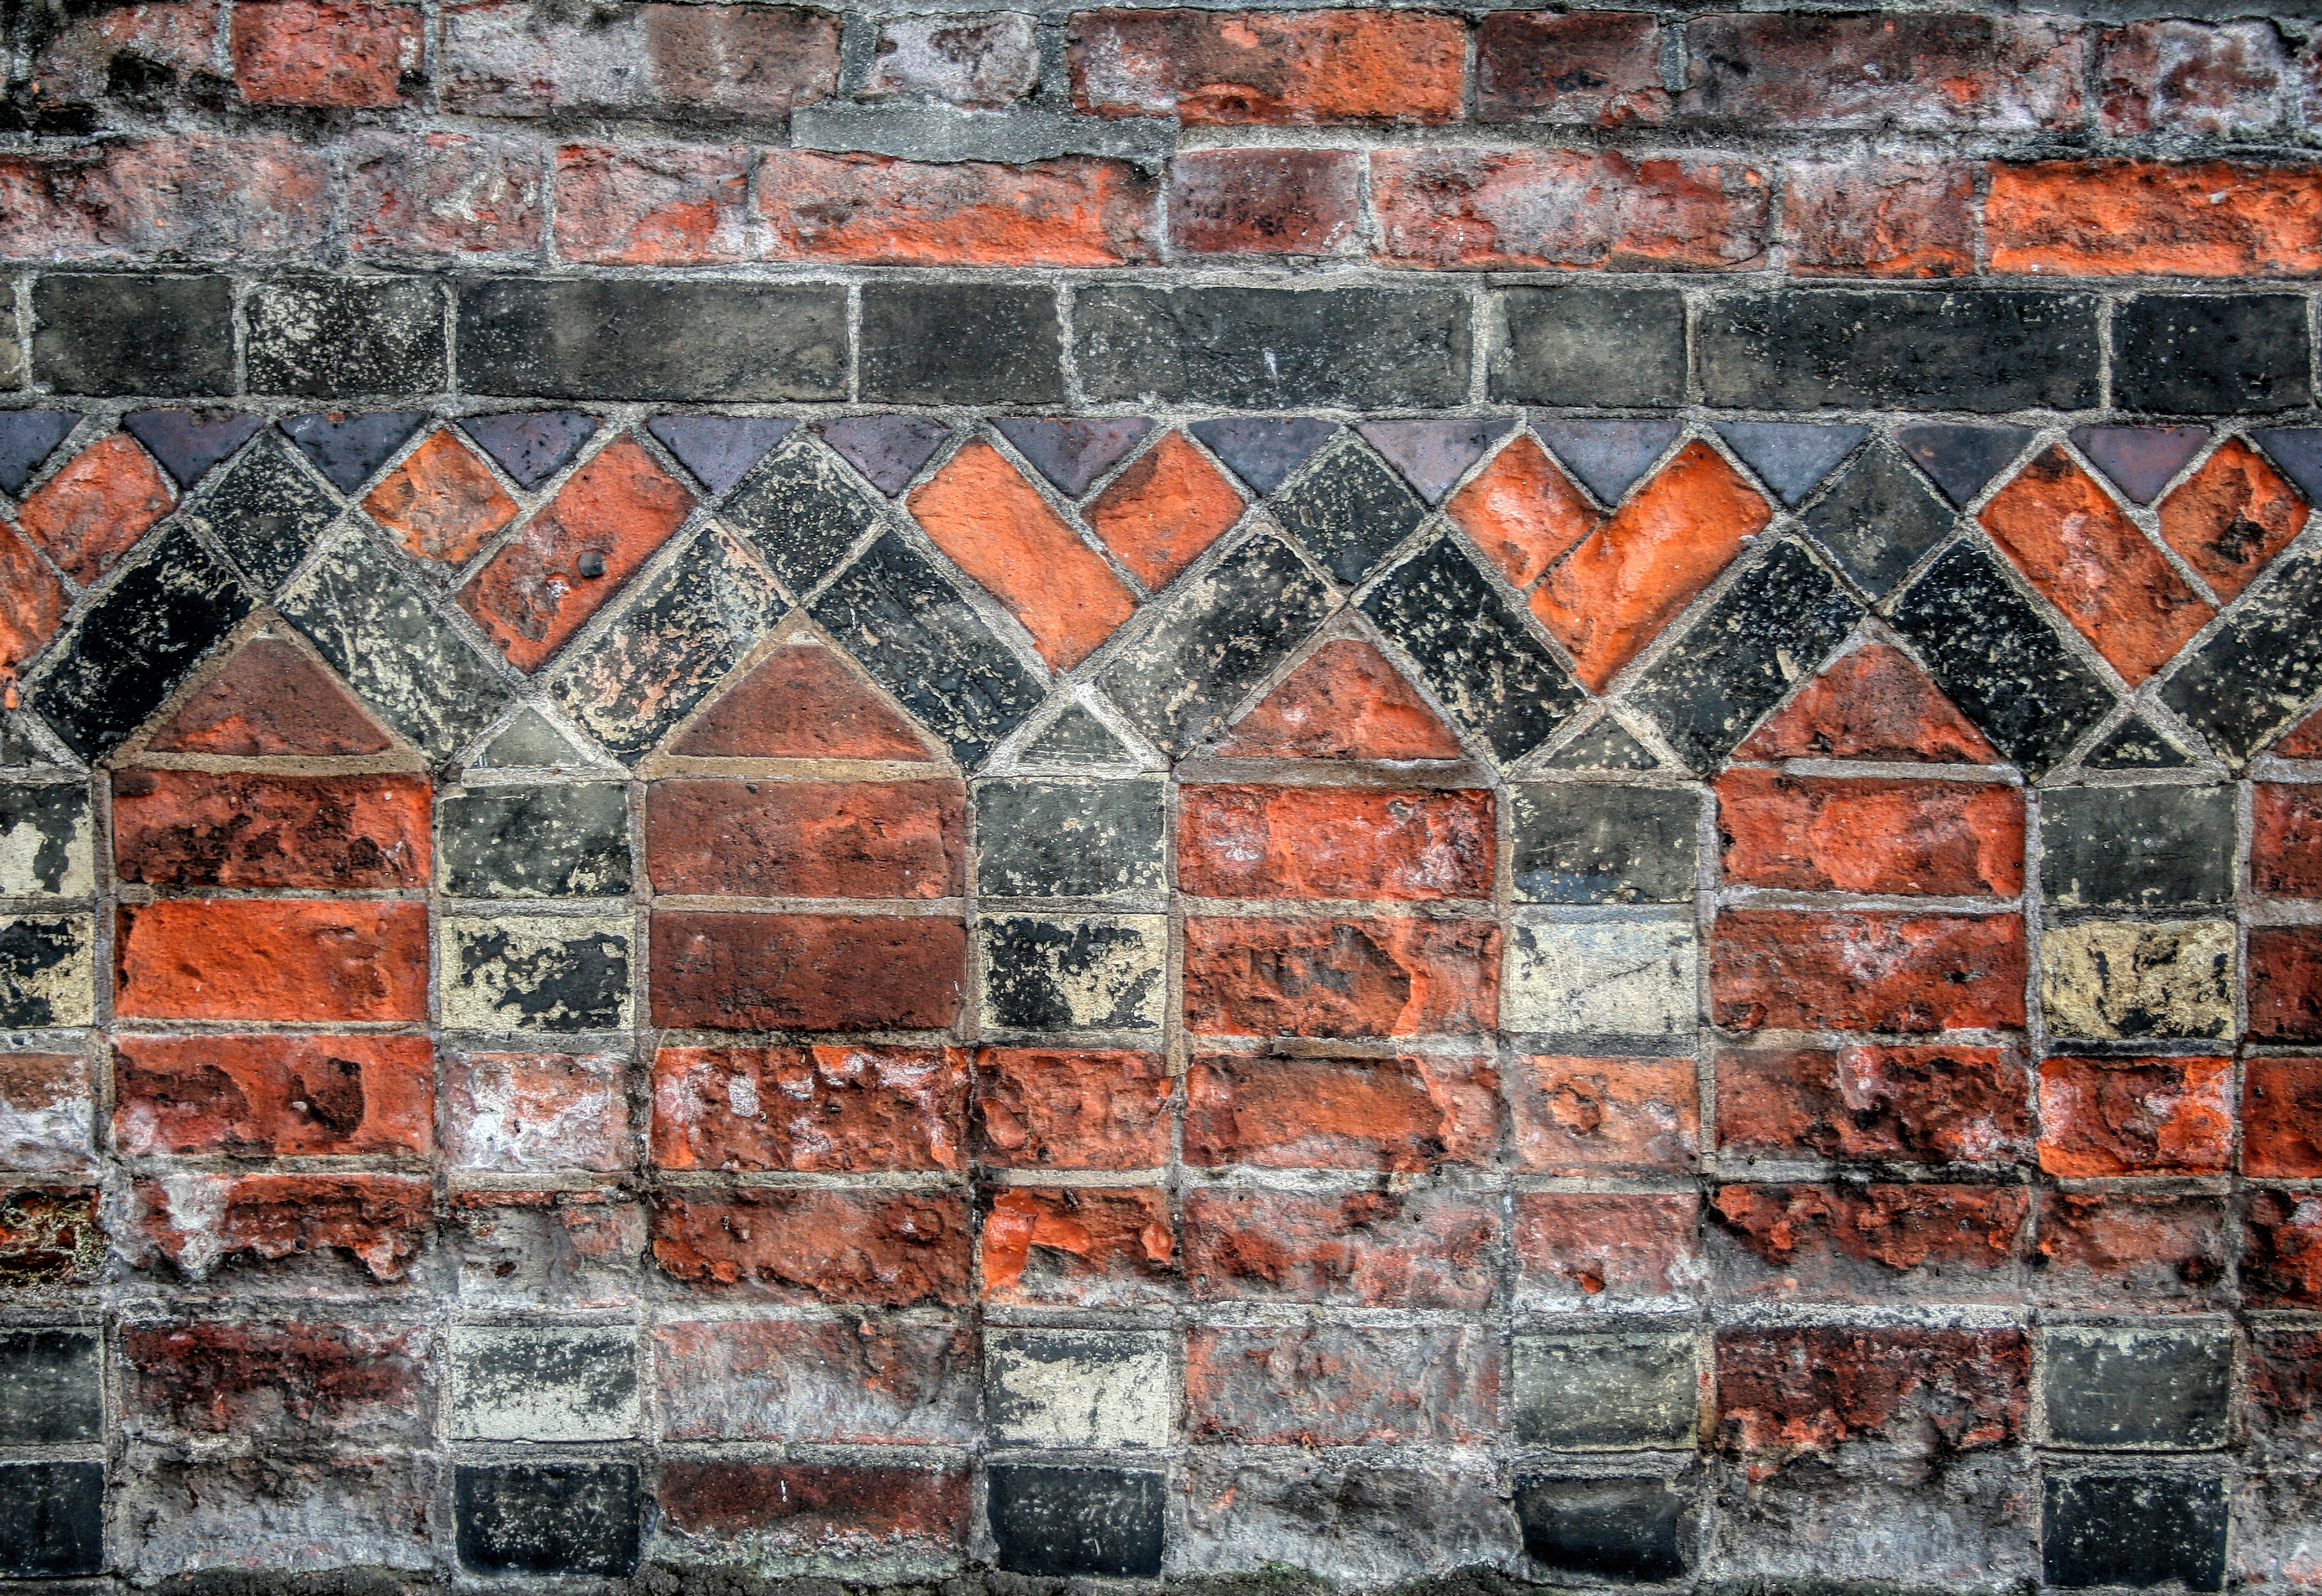
architecture, texture, floor, wall, pattern, red, stone wall, colorful, brick, material, art, brickwork, flooring, road surface